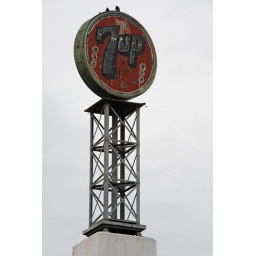
Close-up of the sign on top of the art deco 7-Up Bottling Company plant in Bakersfield, California.